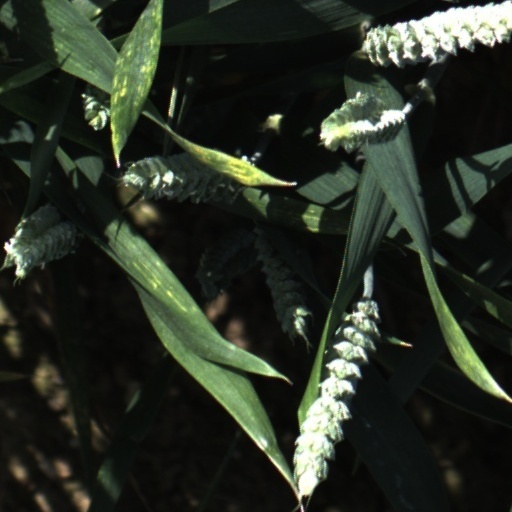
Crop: wheat